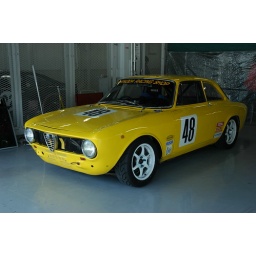
Car that participates in historic car race &amp;quot;Suzuka golden trophy race of new year&amp;quot; in Suzuka circuit.